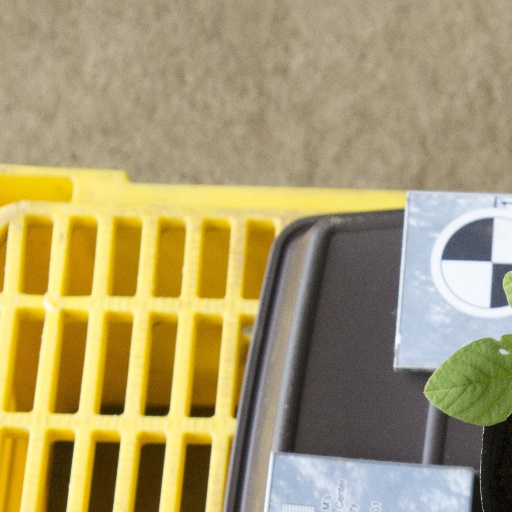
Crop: soybean